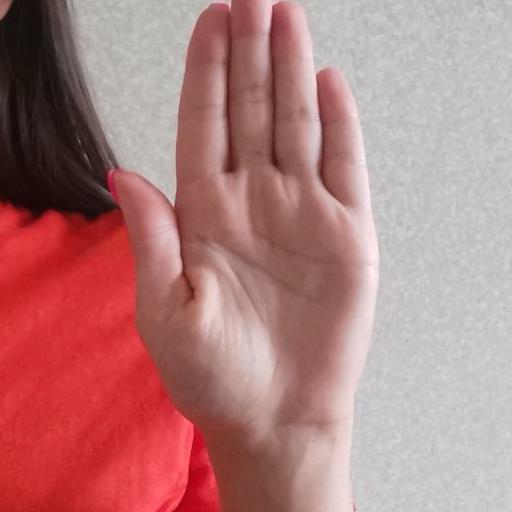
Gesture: stop